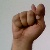
The image shows a hand gesture representing the letter 'T' in Indian Sign Language.